Polaris (UK nuclear programme)

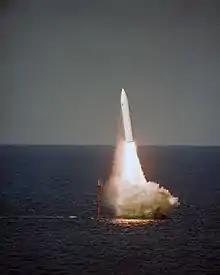
A Polaris missile is fired from the submerged off the coast of Florida in 1986

On 16 October 1964, in the midst of the election campaign that brought the Wilson government to office, China conducted its first nuclear test. This led to fears that India might follow suit. Consideration was therefore given to the possibility of basing Polaris boats in the Far East. A planning paper was drawn up in January 1965. The Navy Department reported that with five boats it would be possible to have one on patrol in the Pacific or Indian Ocean, but with only four a depot ship would be required, which would cost around £18 to £20 million. A base would be required, and Fremantle in Australia was suggested. In any case, it would not be possible before all four boats were operational. The proposal ran into opposition from the Supreme Allied Commander Europe (SACEUR), General Lyman Lemnitzer, who pressed on 2 January 1967 to have the Polaris boats assigned to NATO as promised under the Nassau Agreement. In January 1968, the issue became moot when Cabinet decided to withdraw British forces from East of Suez. The prospect of cancelling Polaris was also discussed, but Wilson fought for its retention. In the end, "the economic, strategic and diplomatic benefits of the Polaris system were even ultimately great enough to persuade a Labour government that retention of a British Polaris force was necessary." In June 1968 it was agreed that the Polaris boats would be assigned to NATO. On 14 June 1969, Commander Henry Ellis, the head of the Royal Navy's Plans Division, formally notified his RAF counterpart that the Royal Navy was assuming the responsibility for the UK's strategic nuclear deterrent.